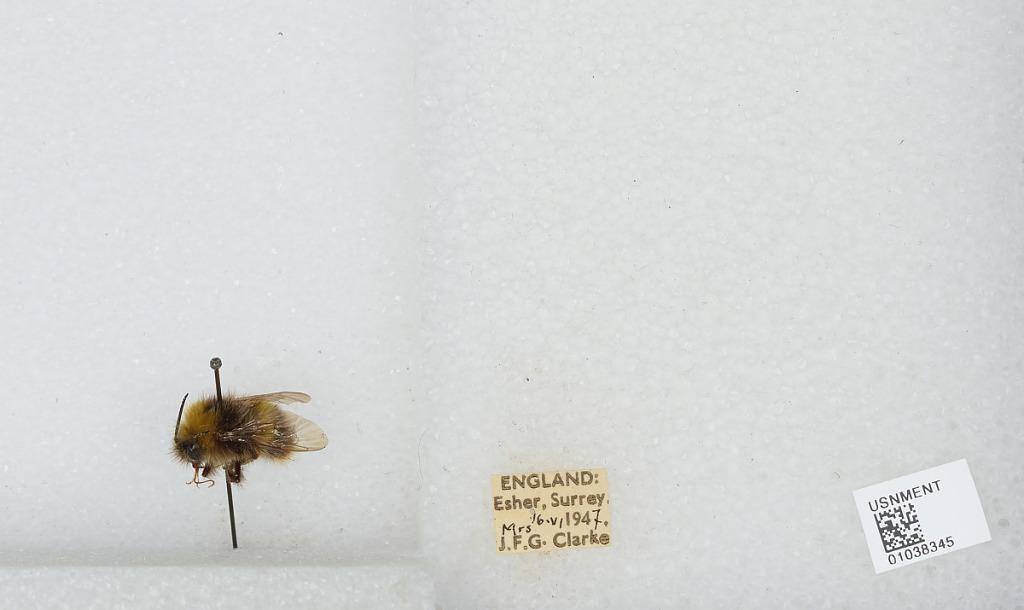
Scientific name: Bombus (Pyrobombus) pratorum (Linnaeus)
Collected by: J. Clarke
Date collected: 1947-6-16
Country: United Kingdom
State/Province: England
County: Surrey
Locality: Esher
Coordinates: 51.3691, -0.365